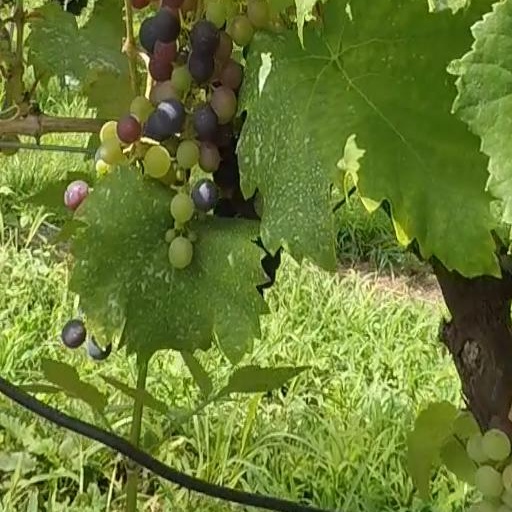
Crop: grape